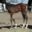
Label: horse